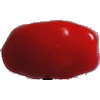
Label: Tomato 2